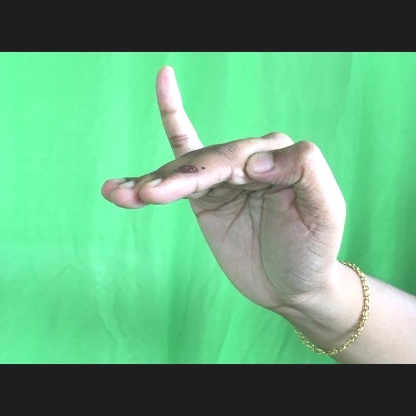
Mudra: Hamsapaksha